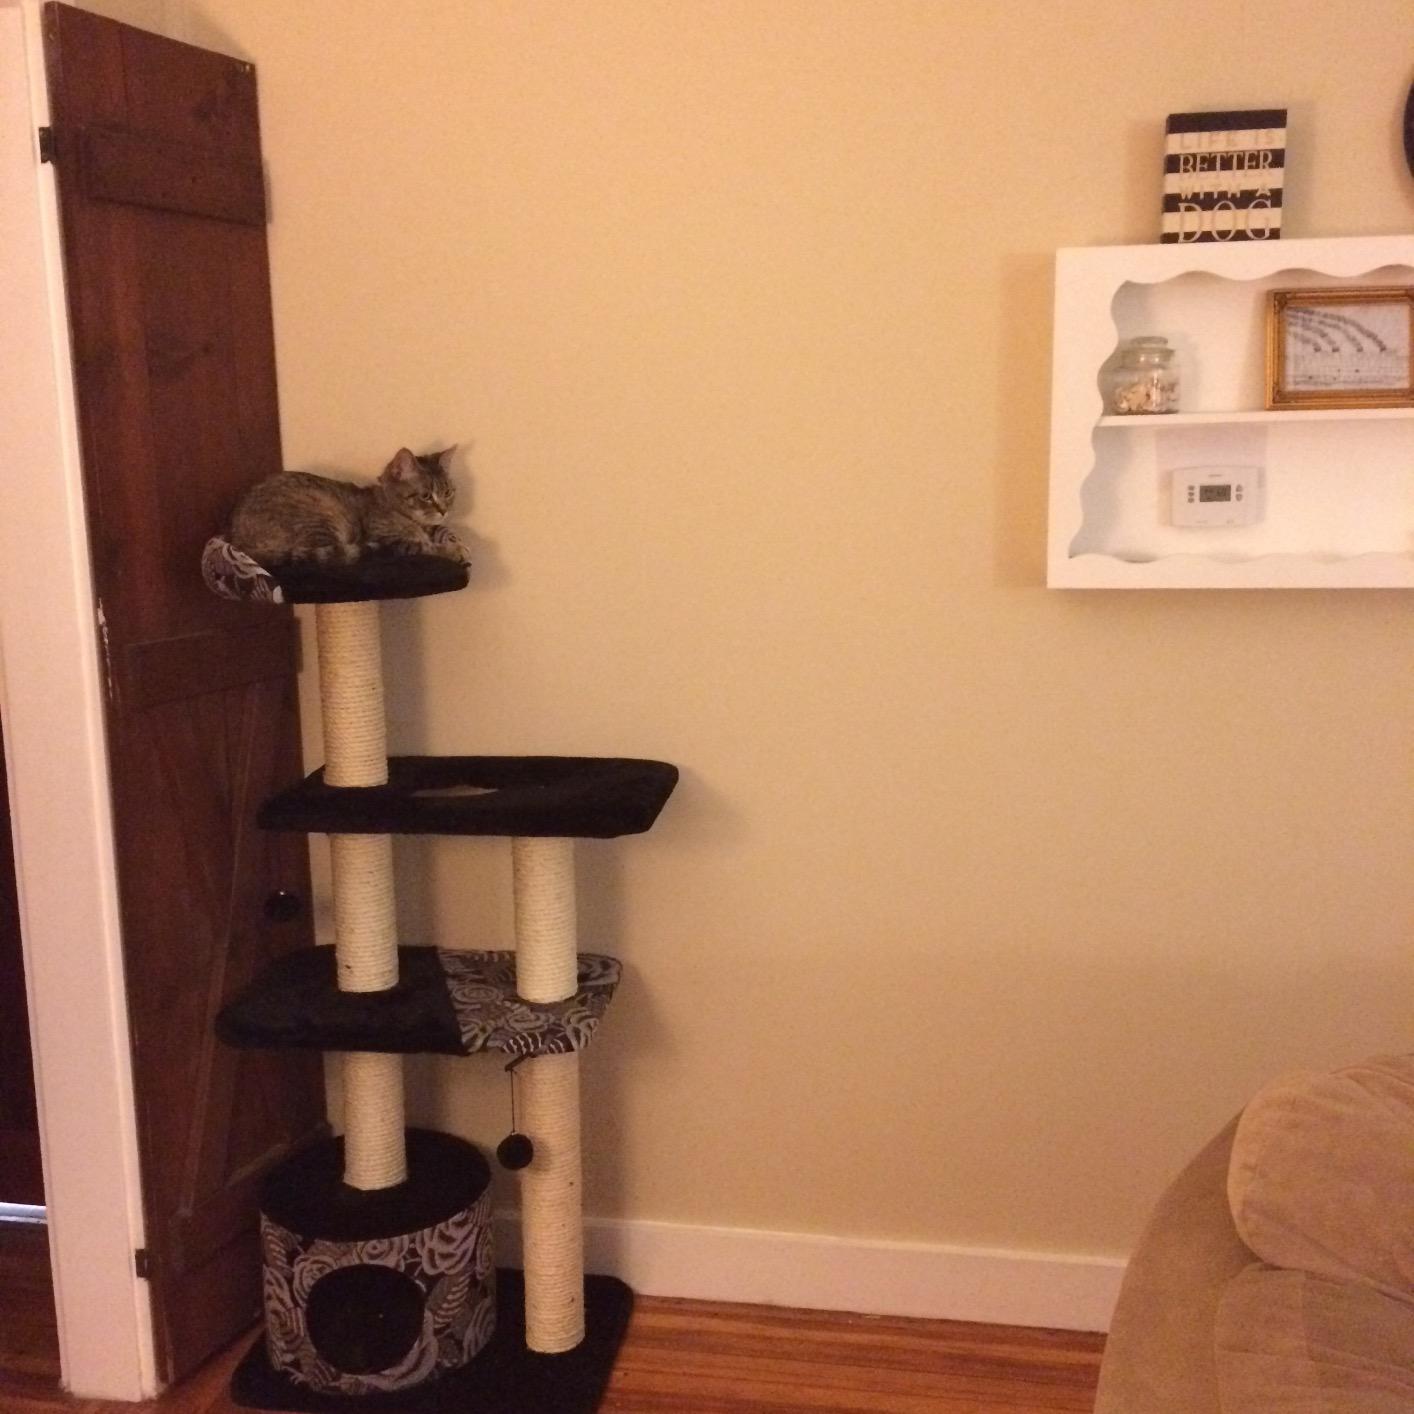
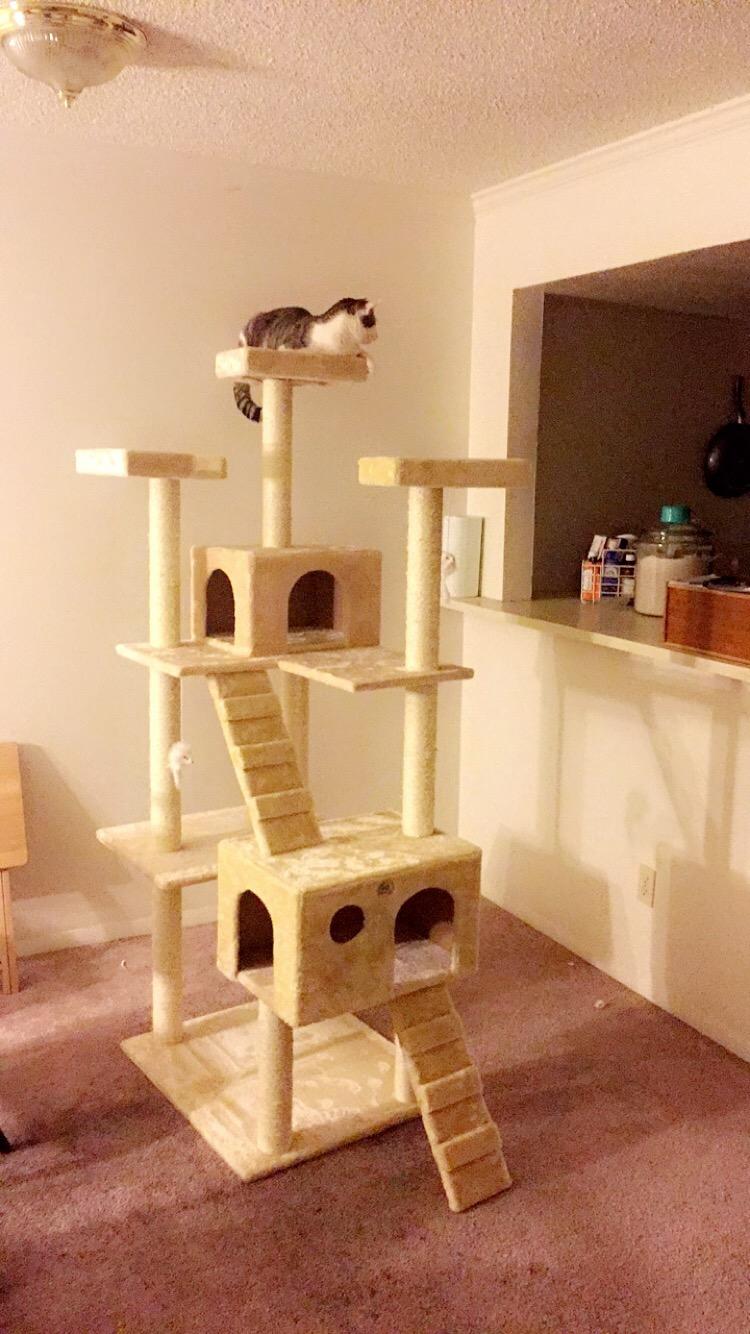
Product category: items_cat tree
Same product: no